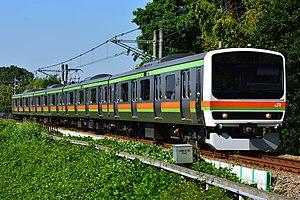
La ligne Hachikō est une ligne ferroviaire du réseau JR East au Japon. Elle relie les gares de Hachiōji dans la préfecture de Tokyo et Kuragano dans la préfecture de Gunma.
La ligne Kawagoe est une ligne ferroviaire du réseau JR East au Japon. Elle relie les gares d'Ōmiya et Komogawa dans la préfecture de Saitama.